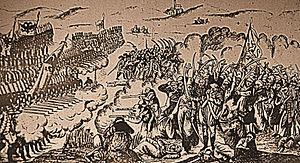
Bataille de Falmagne, 28 settembre 1790
Falmagne est une section de la ville belge de Dinant située en Région wallonne dans la province de Namur.